Vestergade 20

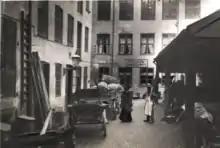
The courtyard with a sign advertising N. Eriksen's Guesthouse, 1014

The guesthouse continued its operations in part of the rear wing. A physician had his clinic on the first floor and a joiner who possibly worked for the piano factory was based on the second floor. The grocery store was still located in the basement. The physician on the first floor was eventually succeeded by two lawyers. The second floor was taken over by a law firm and in the 1920s by Jens Tofts Frihavnen's coffee company. Sophus Schou operated a shirt and tie manufactory on the third floor. He later also rented the basement in the front wing. The company continued operations in the building until the 1970s.